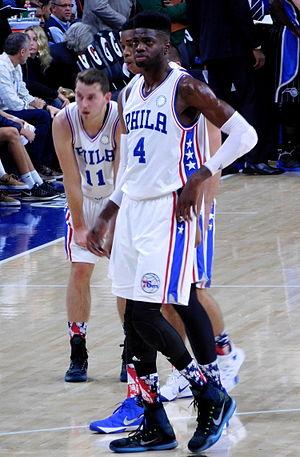
Nerlens Noel, né le 10 avril 1994 à Everett dans le Massachusetts, est un joueur américain de basket-ball. Il évolue au poste de pivot.